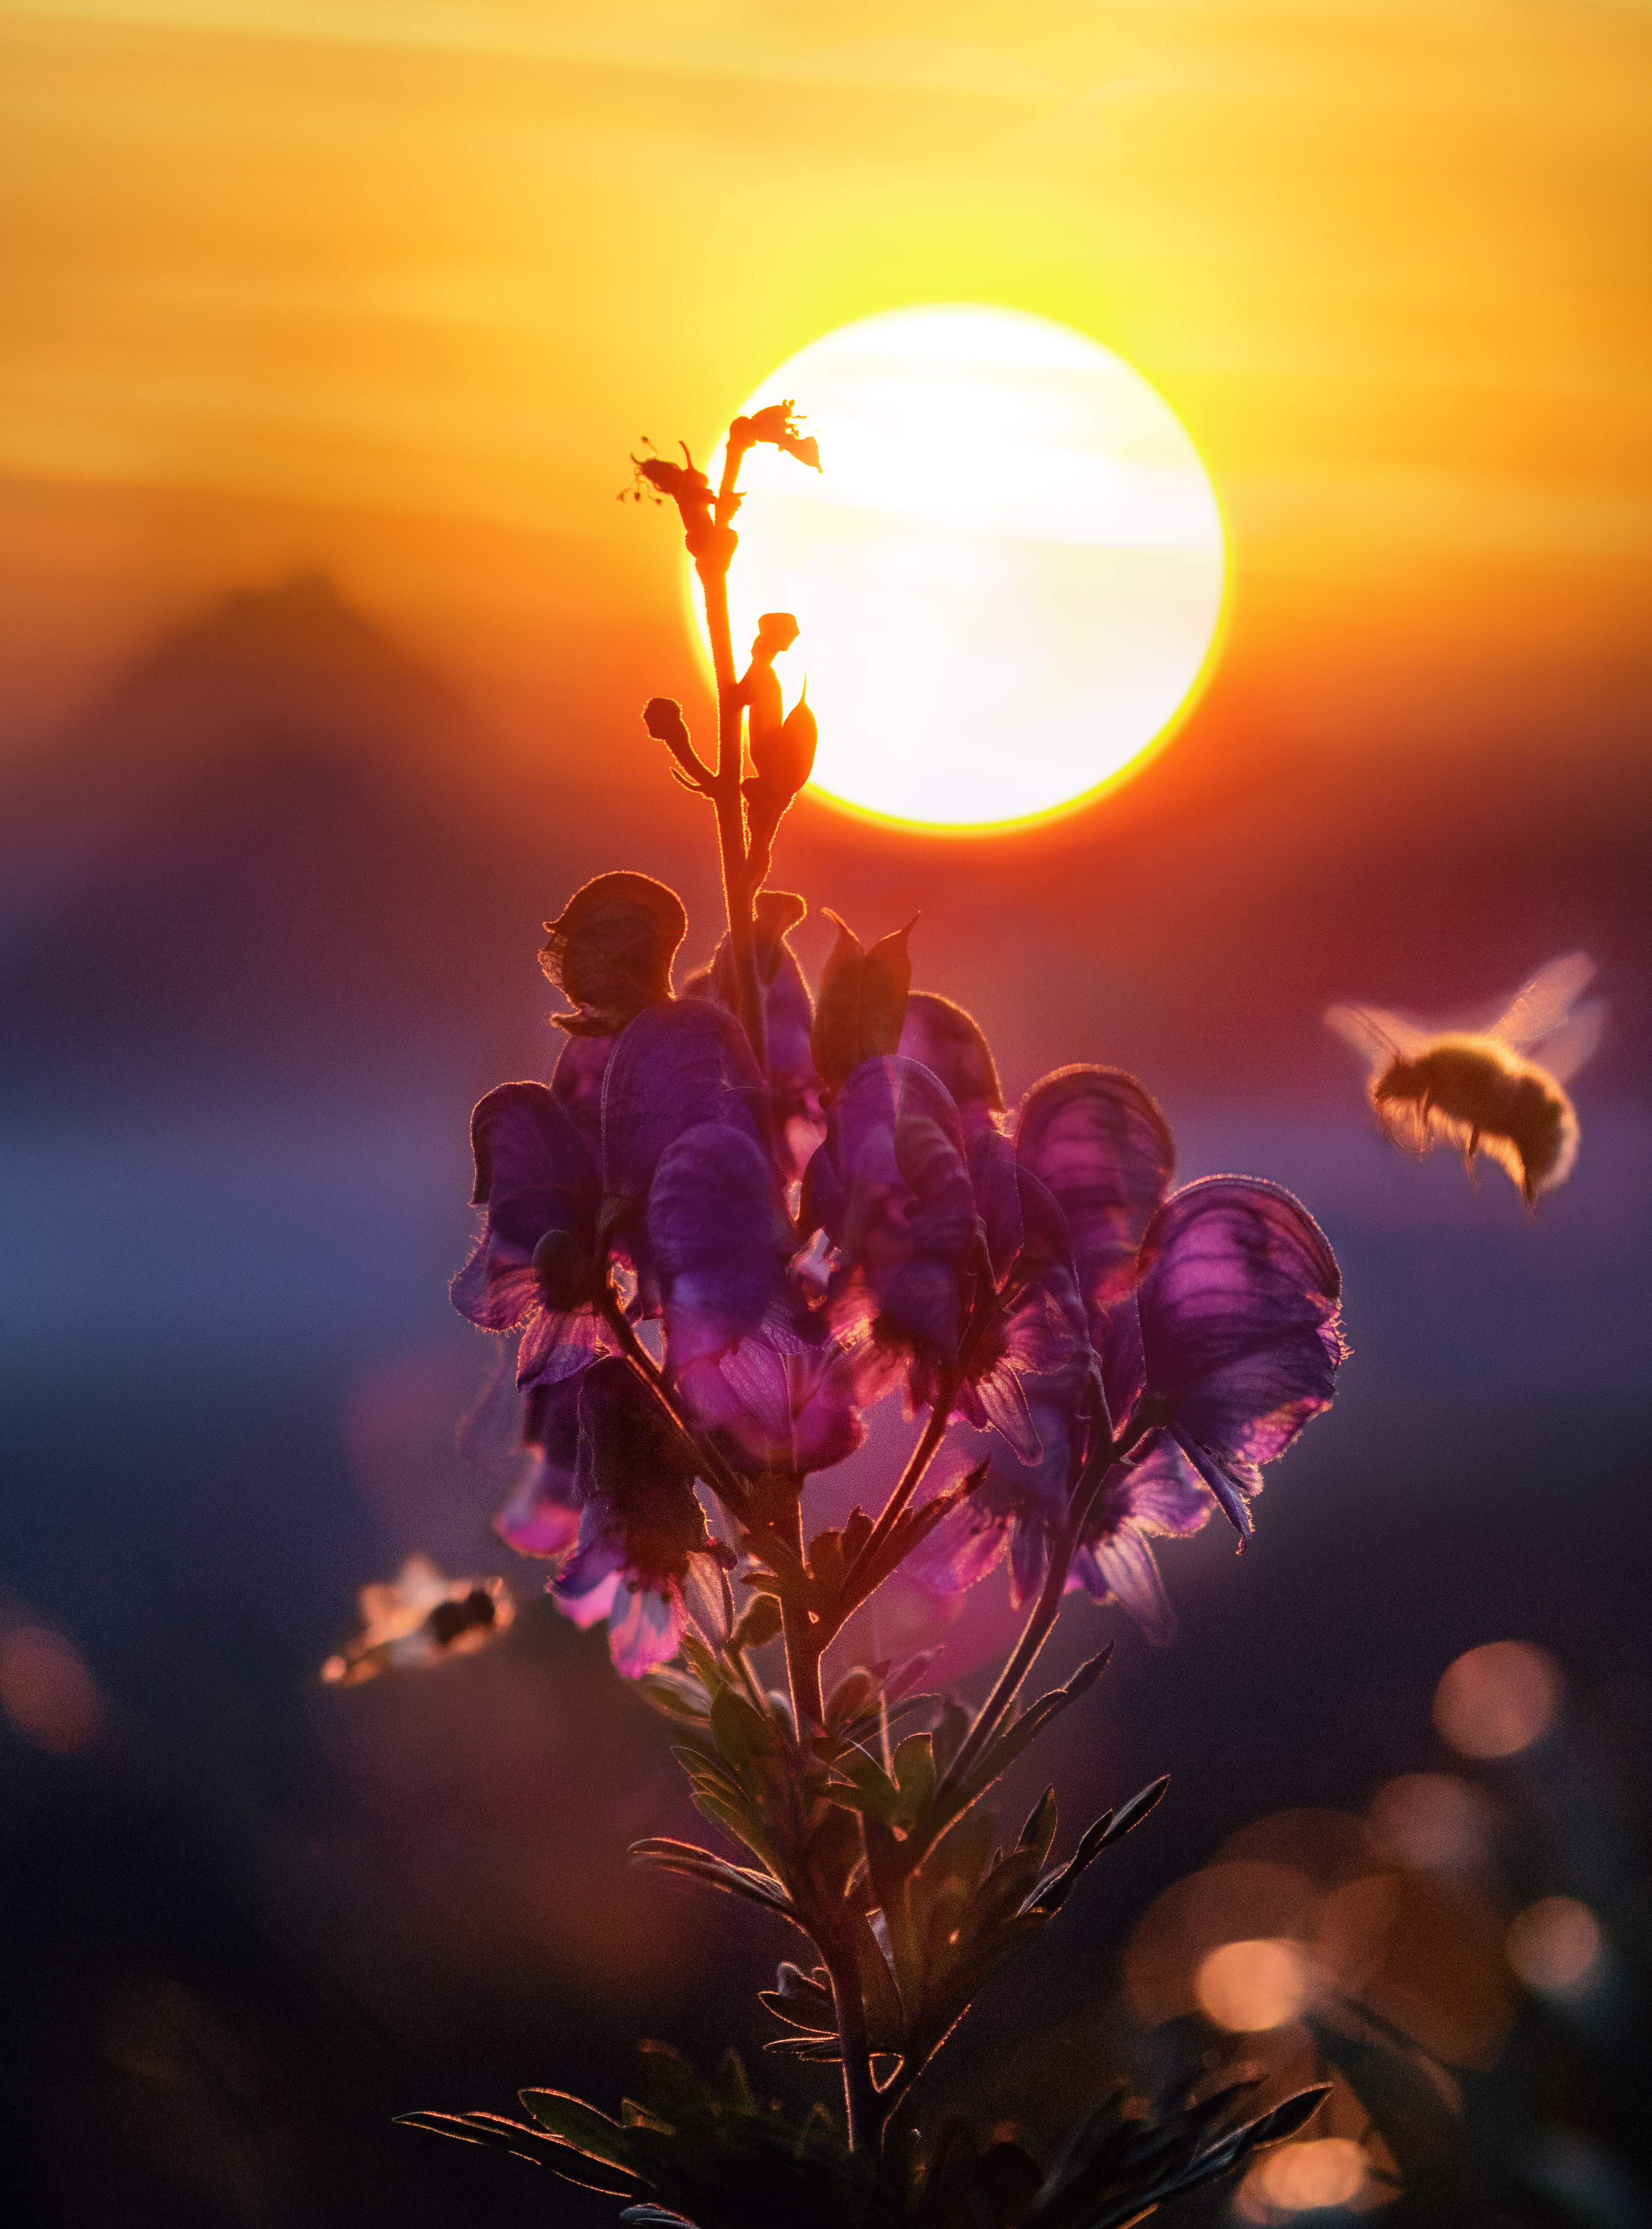
nature, branch, blossom, mountain, light, plant, sun, sunrise, sunset, photography, sunlight, morning, leaf, flower, petal, evening, orange, green, reflection, red, color, attraction, lighting, flora, insects, macro photography, computer wallpaper